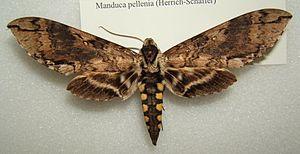
Manduca est un genre de lépidoptères de nuit de la famille des Sphingidae, de la sous-famille des Sphinginae et de la tribu des Sphingini.